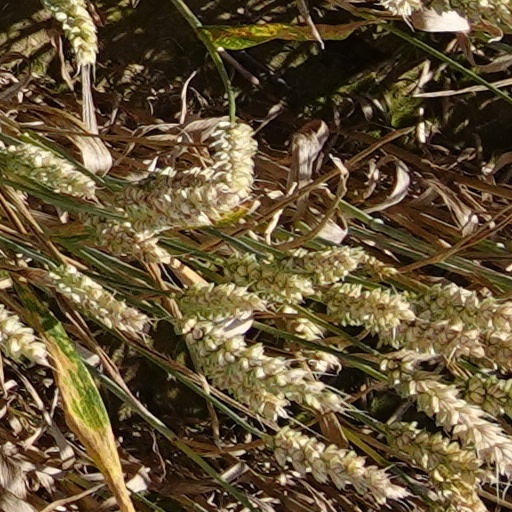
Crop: wheat